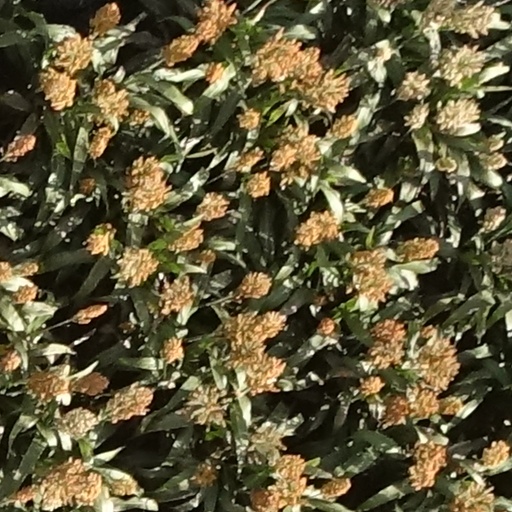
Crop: sorghum